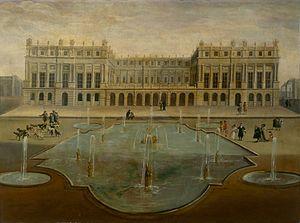
Vue du château de Versailles sur le parterre d'Eau vers 1675, avant la construction de la Galerie des Glaces
La galerie des Glaces ou Grande Galerie est une galerie de grand apparat de style baroque située dans le château de Versailles, dont elle est l'une des pièces emblématiques. Conçue et construite de 1678 à 1684 par l'architecte Jules Hardouin-Mansart, elle était alors destinée à illustrer le pouvoir du monarque absolu Louis XIV et à éblouir ses visiteurs, par son ornementation, par sa riche iconographie composée par Charles Le Brun et par ses dimensions inédites. Longue de 73 m, large de 10,50 m, la galerie est revêtue de 357 glaces, soit 21 glaces à chacune des 17 arches faisant face à 17 fenêtres. Située au premier étage du corps central du château, elle fait face, à l'ouest, aux jardins de Versailles, dont elle achève la perspective.